Failure detector

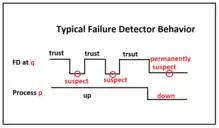
This picture describes the behavior of a typical failure detector (FD).

Chandra and Toueg claimed that an unreliable failure detector can still be reliable in detecting the errors made by the system. They generalize unreliable failure detectors to all forms of failure detectors because unreliable failure detectors and failure detectors share the same properties. Furthermore, Chandra and Toueg point out an important fact that the failure detector does not prevent any crashes in the system, even if the crashed program has been suspected previously. The construction of a failure detector is an essential, but a very difficult problem that occurred in the development of the fault-tolerant component in a distributed computer system. As a result, the failure detector was invented because of the need for detecting errors in the massive information transaction in distributed computing systems.